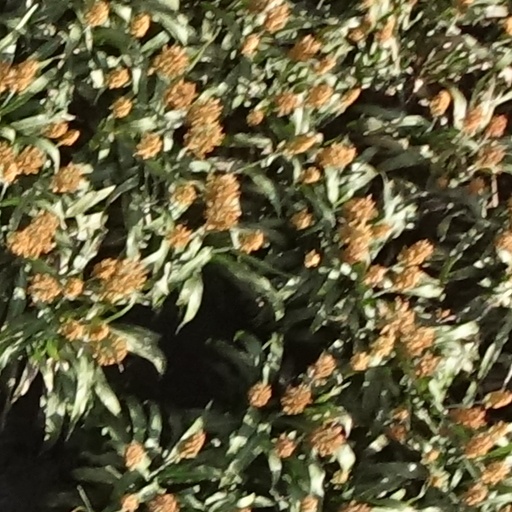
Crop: sorghum